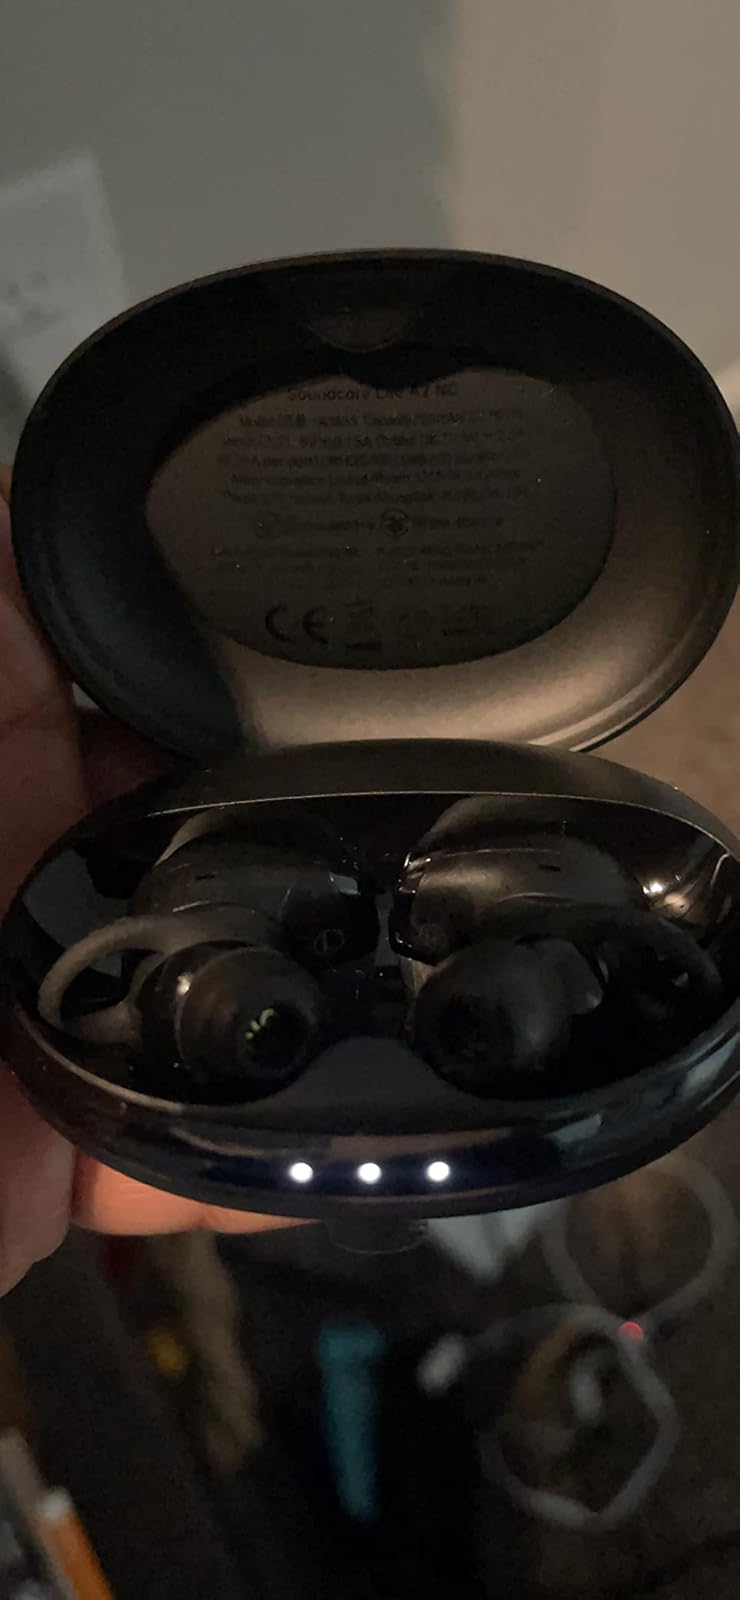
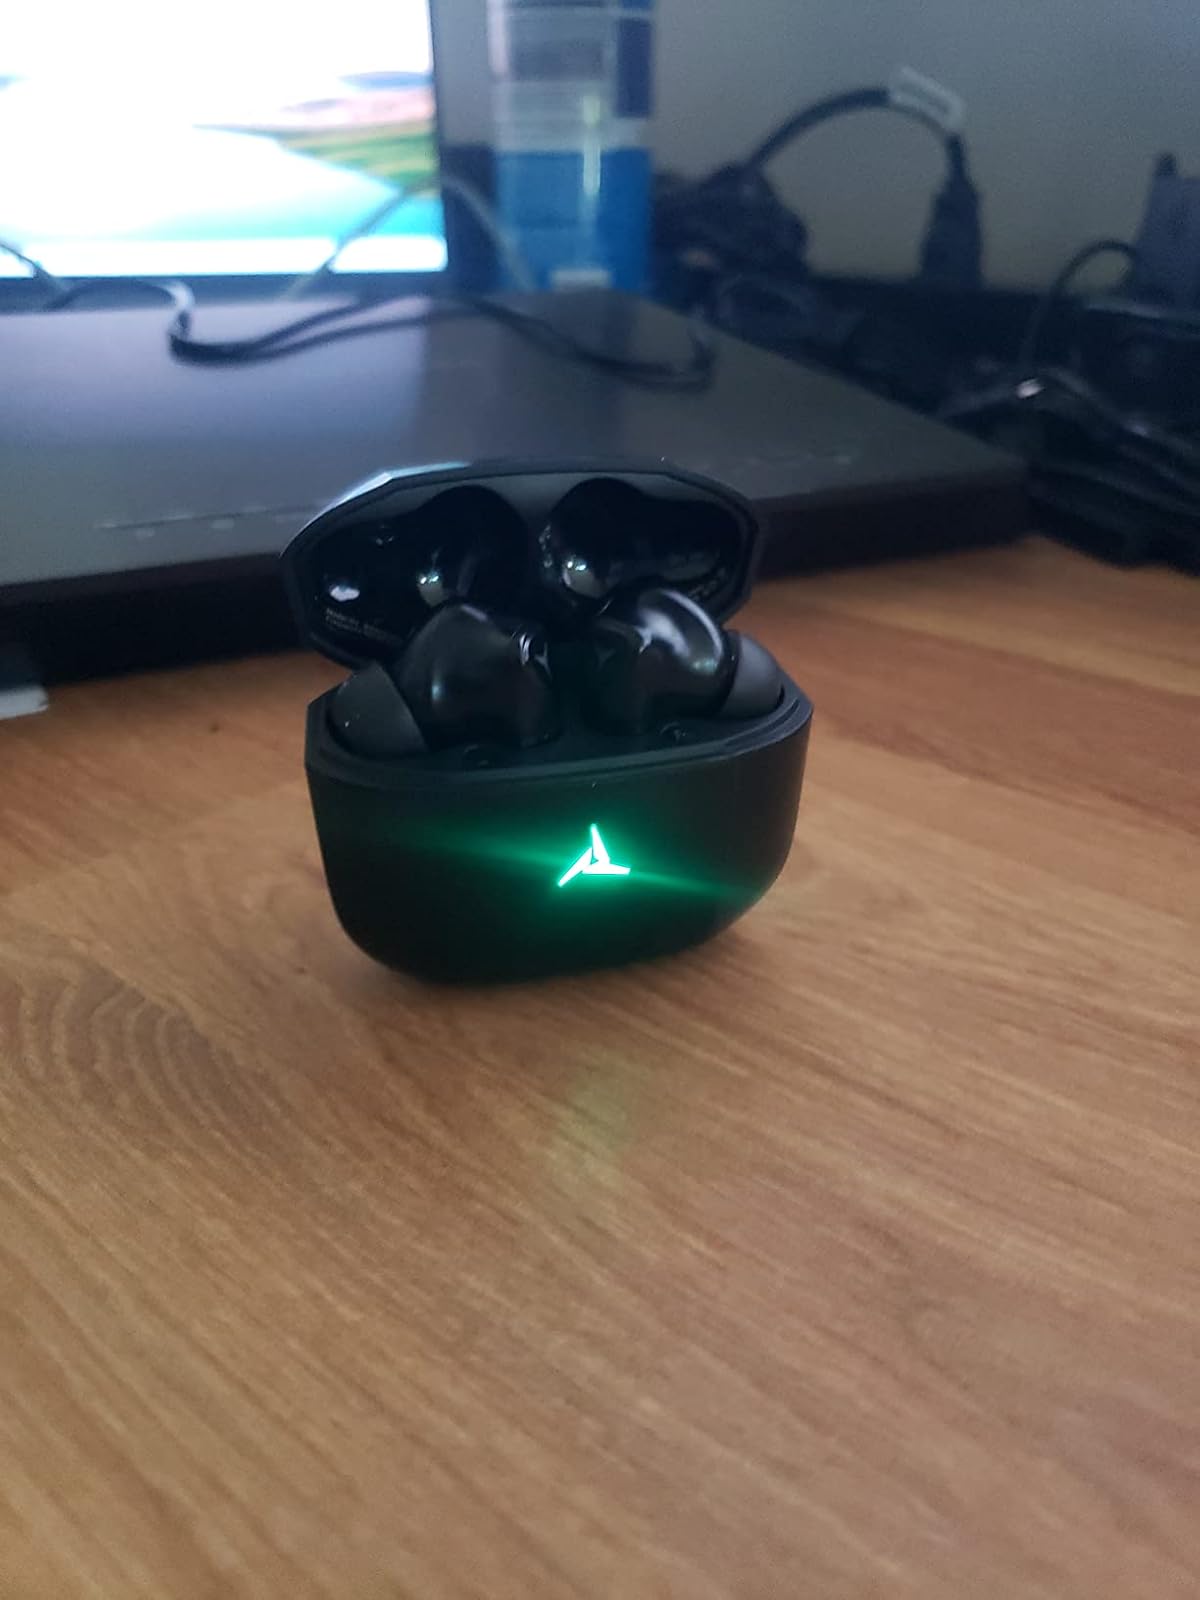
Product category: earbuds
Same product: no